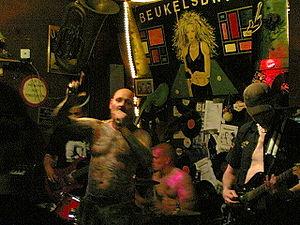
Brigade M est un groupe de Rock anticommuniste néerlandais de Sassenheim, en Hollande-Méridionale. Il a été fondé en 1995 et s'est dissout en 2005. Il a continué à donner des concerts de façon non-officielle jusqu'en 2010.